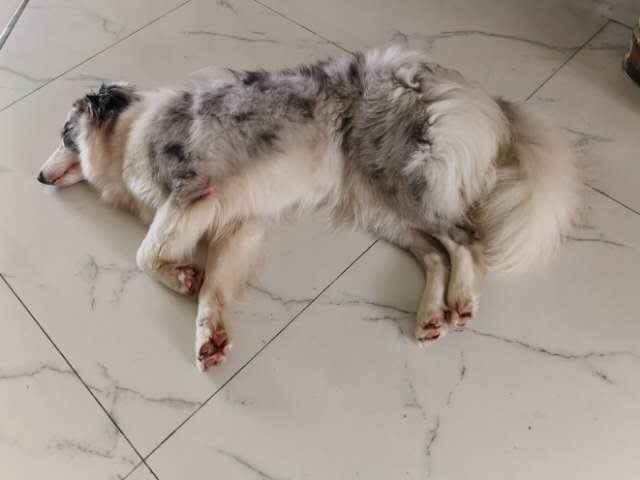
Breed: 2594-n000109-Border_collie